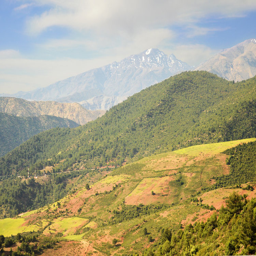
snow still in the mountains in may